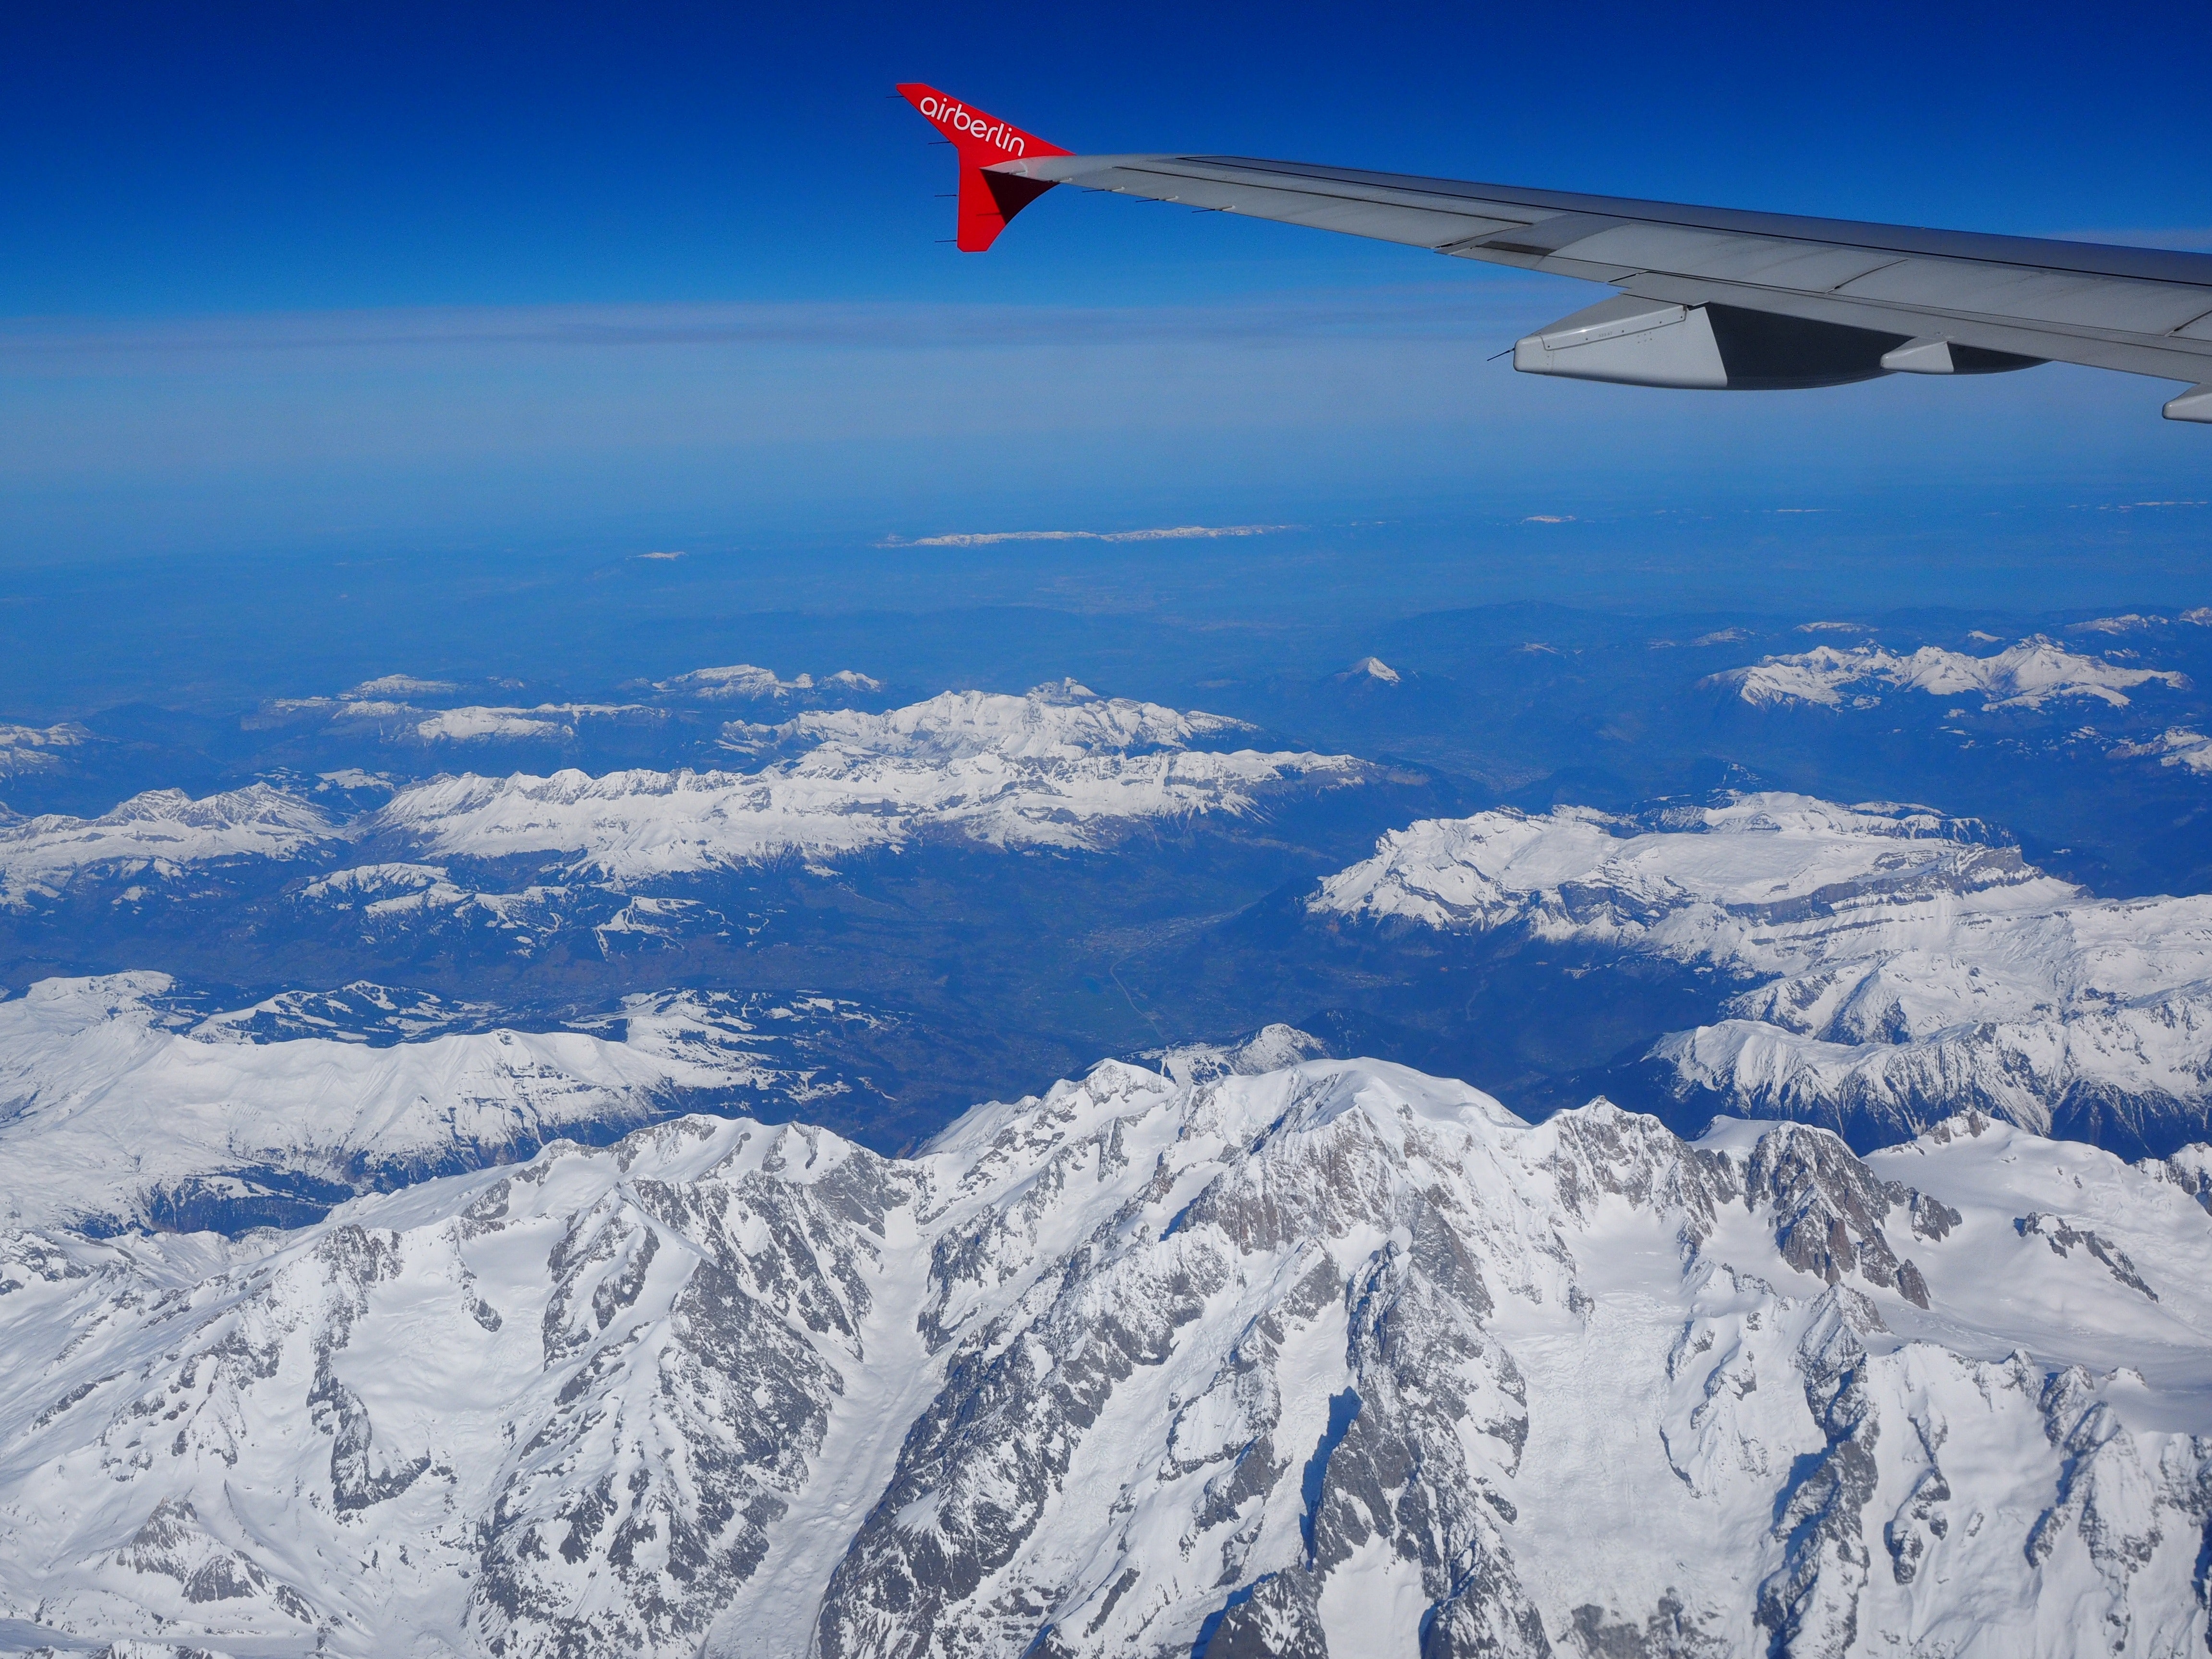
air travel, mountain range, sky, mountainous landforms, airline, mountain, alps, snow, airplane, wing, massif, winter, cloud, flight, aerial photography, airliner, aviation, atmosphere, flap, summit, arctic, landscape, ice cap, aircraft, photography, vehicle, horizon, glacial landform, ridge, aerospace engineering, vacation, glacier, mount scenery